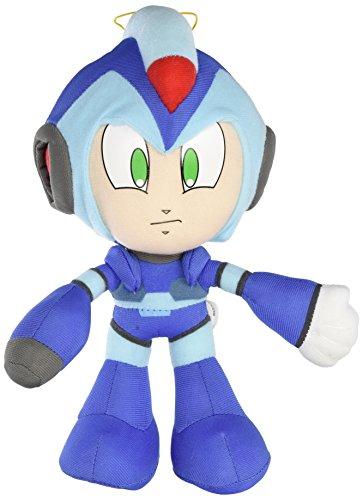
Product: Great Eastern Mega Man X4 9" Plush
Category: Toys & Games | Stuffed Animals & Plush Toys
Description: Approx Size: 5.5"L x 3.5"W x 9"H.
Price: $17.57
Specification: ProductDimensions:5.5x3.5x9inches|ItemWeight:4ounces|ShippingWeight:4ounces(Viewshippingratesandpolicies)|DomesticShipping:ItemcanbeshippedwithinU.S.|InternationalShipping:ThisitemcanbeshippedtoselectcountriesoutsideoftheU.S.LearnMore|ASIN:B00RDQ51IA|Itemmodelnumber:GE-52526|Manufacturerrecommendedage:13-15years